Tempe Terra

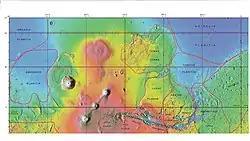
MOLA map showing boundaries for Tempe Terra and other regions. Colors indicate elevations.

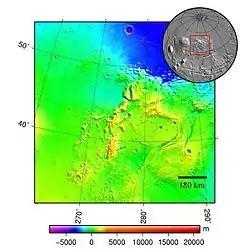
Location and topographic map of central Tempe Terra region.

Tempe Terra is a heavily cratered highland region in the northern hemisphere of the planet Mars. Located at the northeastern edge of the Tharsis volcanic province, Tempe Terra is notable for its high degree of crustal fracturing and deformation. The region also contains many small shield volcanoes, lava flows, and other volcanic structures.